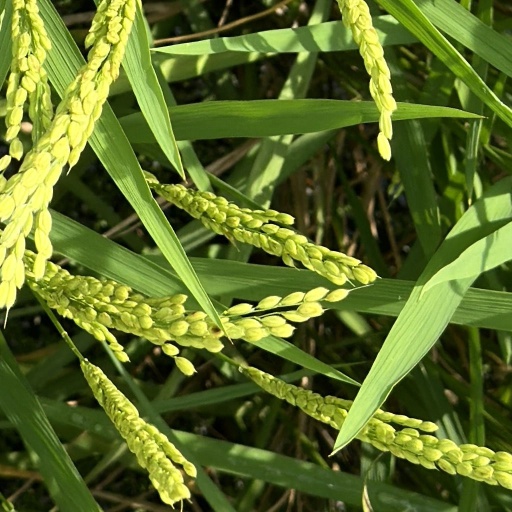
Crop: rice